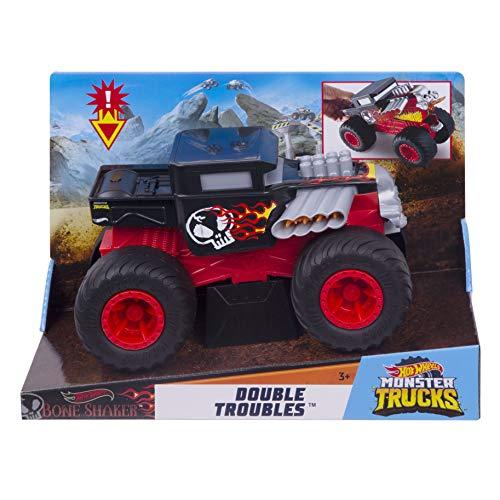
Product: Hot Wheels Monster Trucks 1: 24 Bone Shaker
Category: Toys & Games | Play Vehicles | Die-Cast Vehicles
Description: Hot Wheels Monster Trucks are built for crashing through obstacles and climbing over hurdles— add a surprising transformation feature and it's the perfect gift for kids 3 and older.
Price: $8.74
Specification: ProductDimensions:5x5x5inches|ItemWeight:1pounds|ShippingWeight:1pounds(Viewshippingratesandpolicies)|ASIN:B07NQGS5V6|Itemmodelnumber:GCG07|Manufacturerrecommendedage:36months-12years